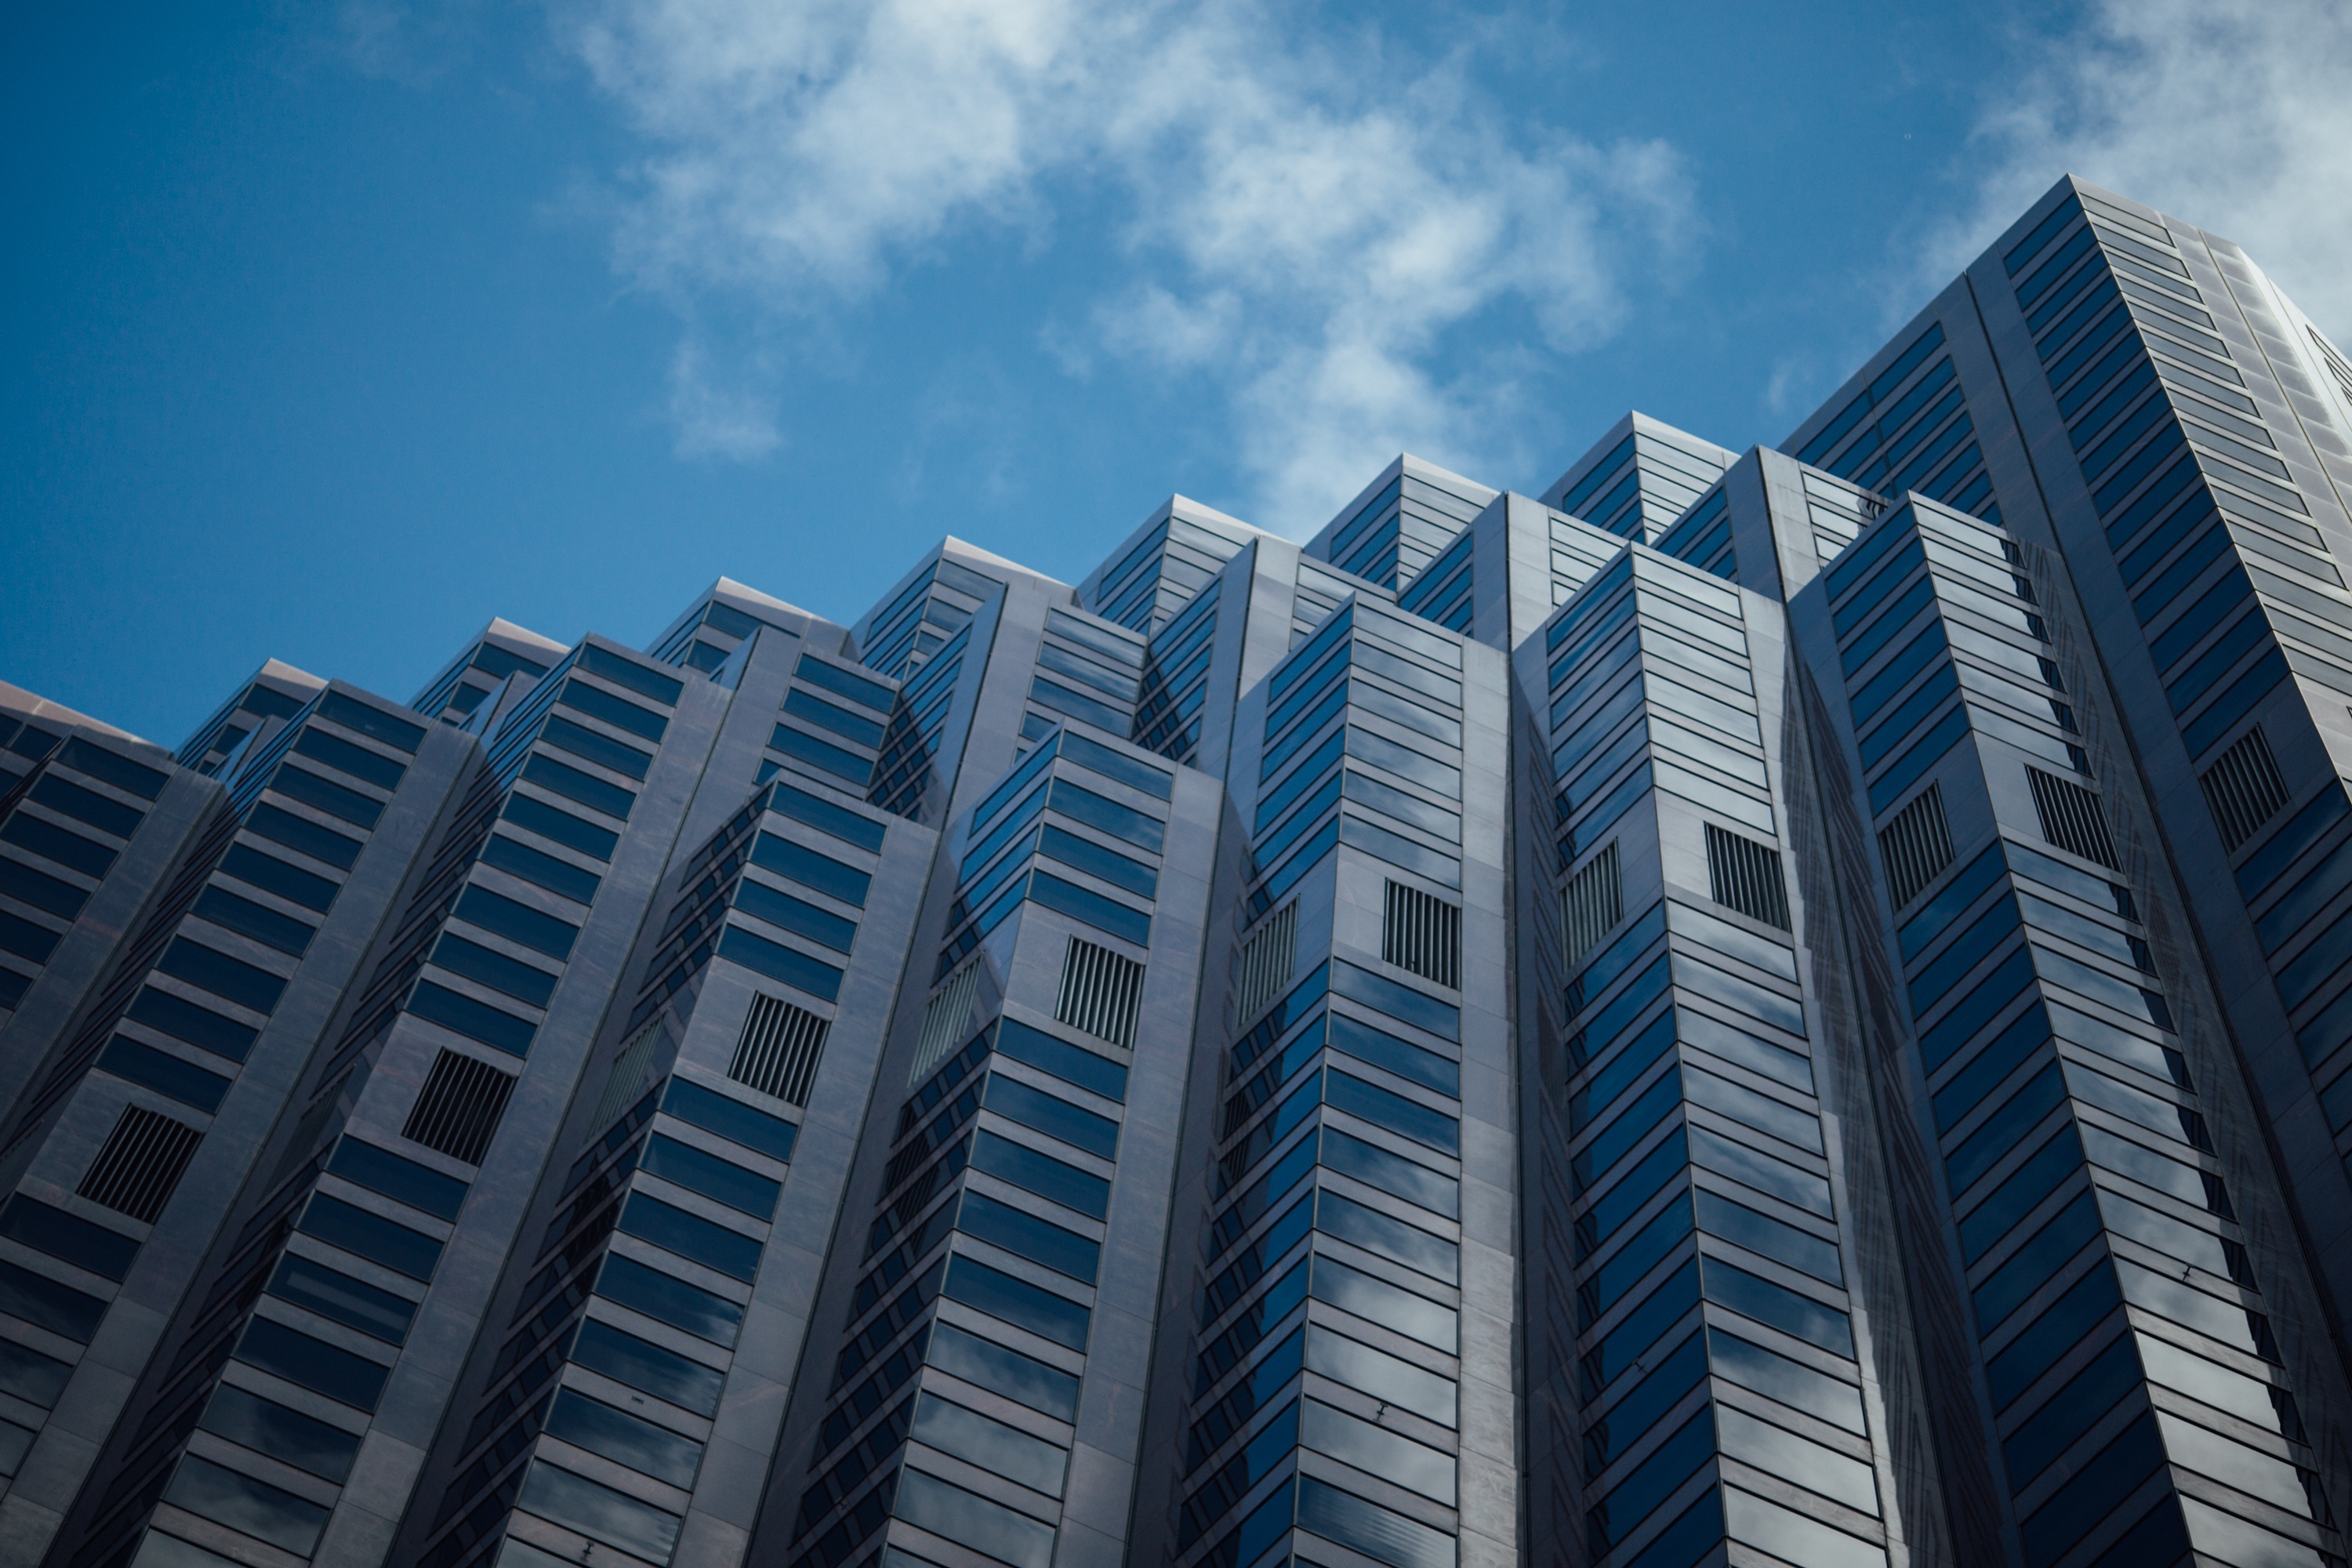
architecture, sky, building, city, skyscraper, urban, cityscape, downtown, line, tower, landmark, facade, blue, modern, tower block, design, symmetry, shape, and, metropolis, condominium, office building exterior, urban area, residential area, metropolitan area